Babeldaob

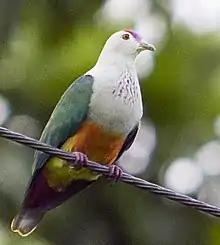
The Palau fruit dove is endemic to Palau and is the country’s national bird

The central forested Middle Ridge of Babeldaob encompasses the headwaters of most of the island’s watersheds. Some 13,767 ha in area, it has been designated an Important Bird Area (IBA) by BirdLife International because it supports populations of most of Palau’s endemic birds, including Micronesian megapodes, Palau ground doves, Micronesian imperial pigeons, Palau fruit doves, swiftlets, owls and kingfishers, Micronesian myzomelas, morningbirds, Palau fantails, flycatchers and bush warblers, dusky and citrine white-eyes, and Micronesian starlings. The Western Ridge IBA adjoins Middle Ridge in the north-west of the island. This 2,608 ha site contains populations of the same bird species, as does the 1,135 ha Ngerutechei IBA on the western side of the island, which also includes riverine mangrove habitat.